Hair coloring

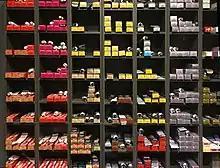
Shelf with a great number of different hair colours, each having a colour code printed on the packaging, at a hairdresser's salon in Germany

Hair coloring, or hair dyeing, is the practice of changing the color of the hair on humans' heads. The main reasons for this are cosmetic: to cover gray or white hair, to alter hair to create a specific look, to change a color to suit preference or to restore the original hair color after it has been discolored by hairdressing processes or sun bleaching.